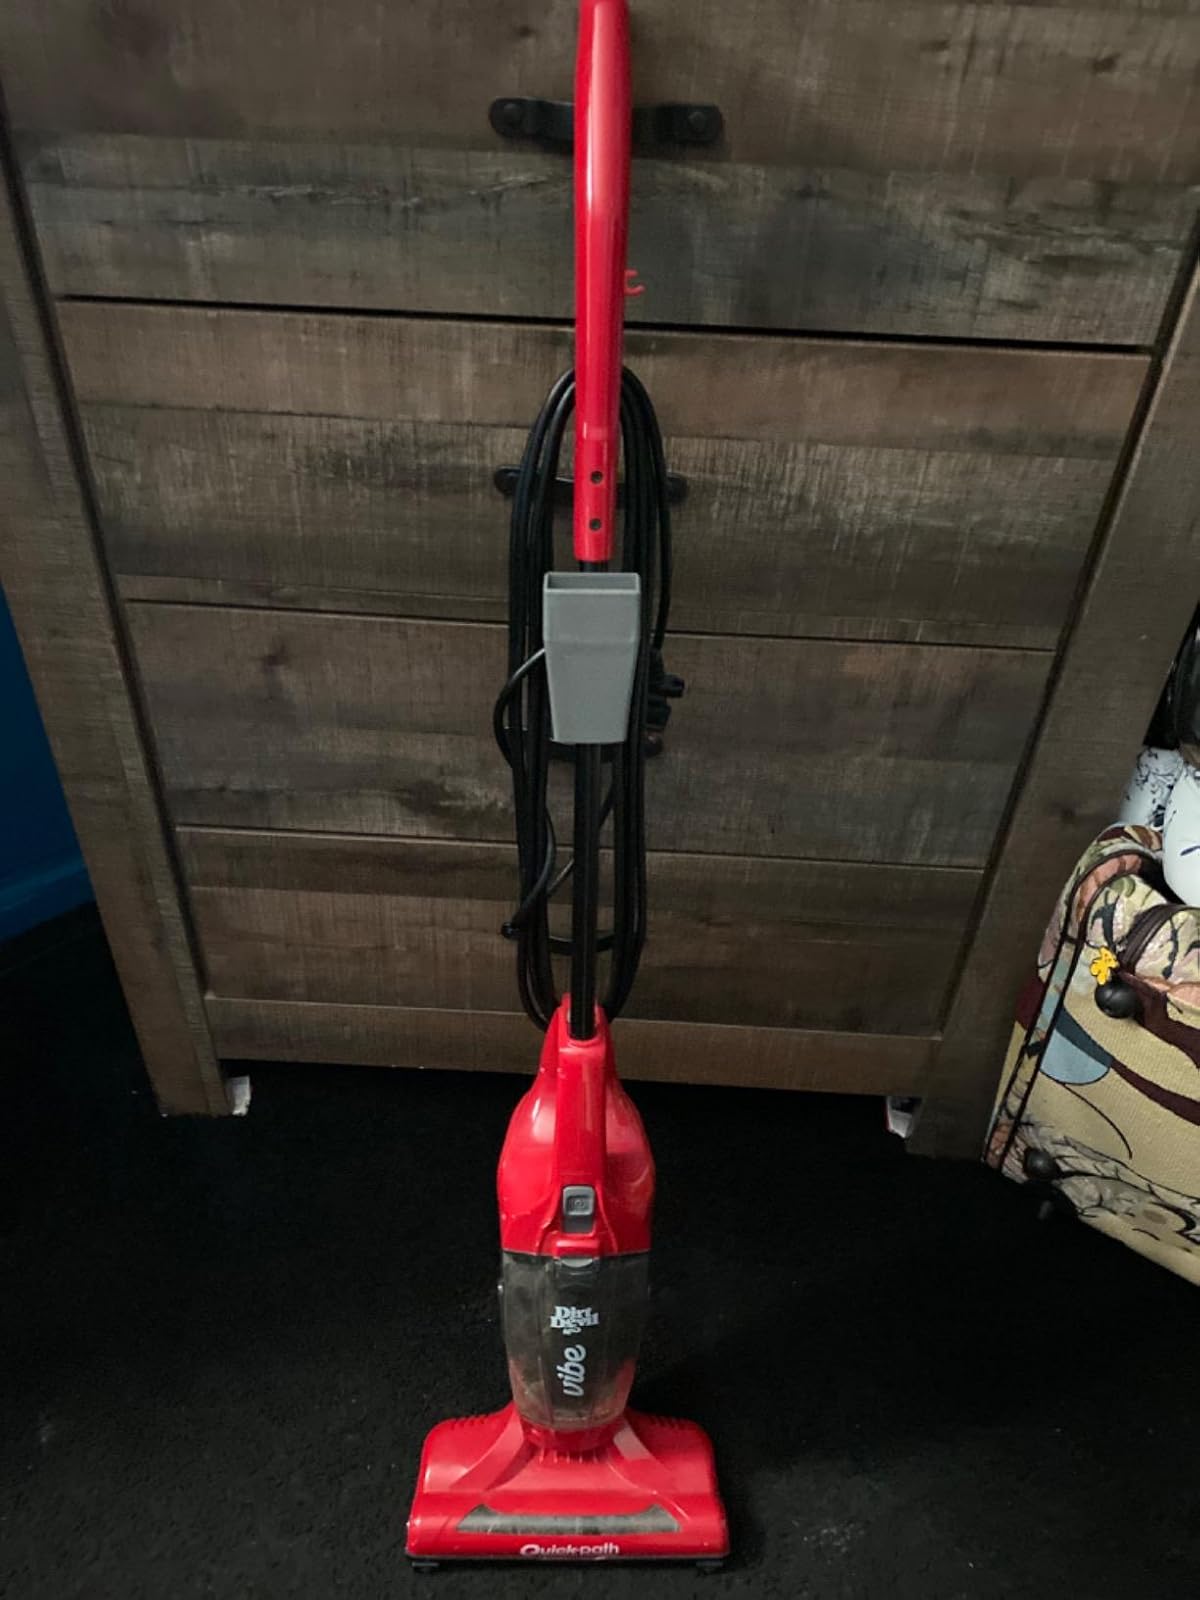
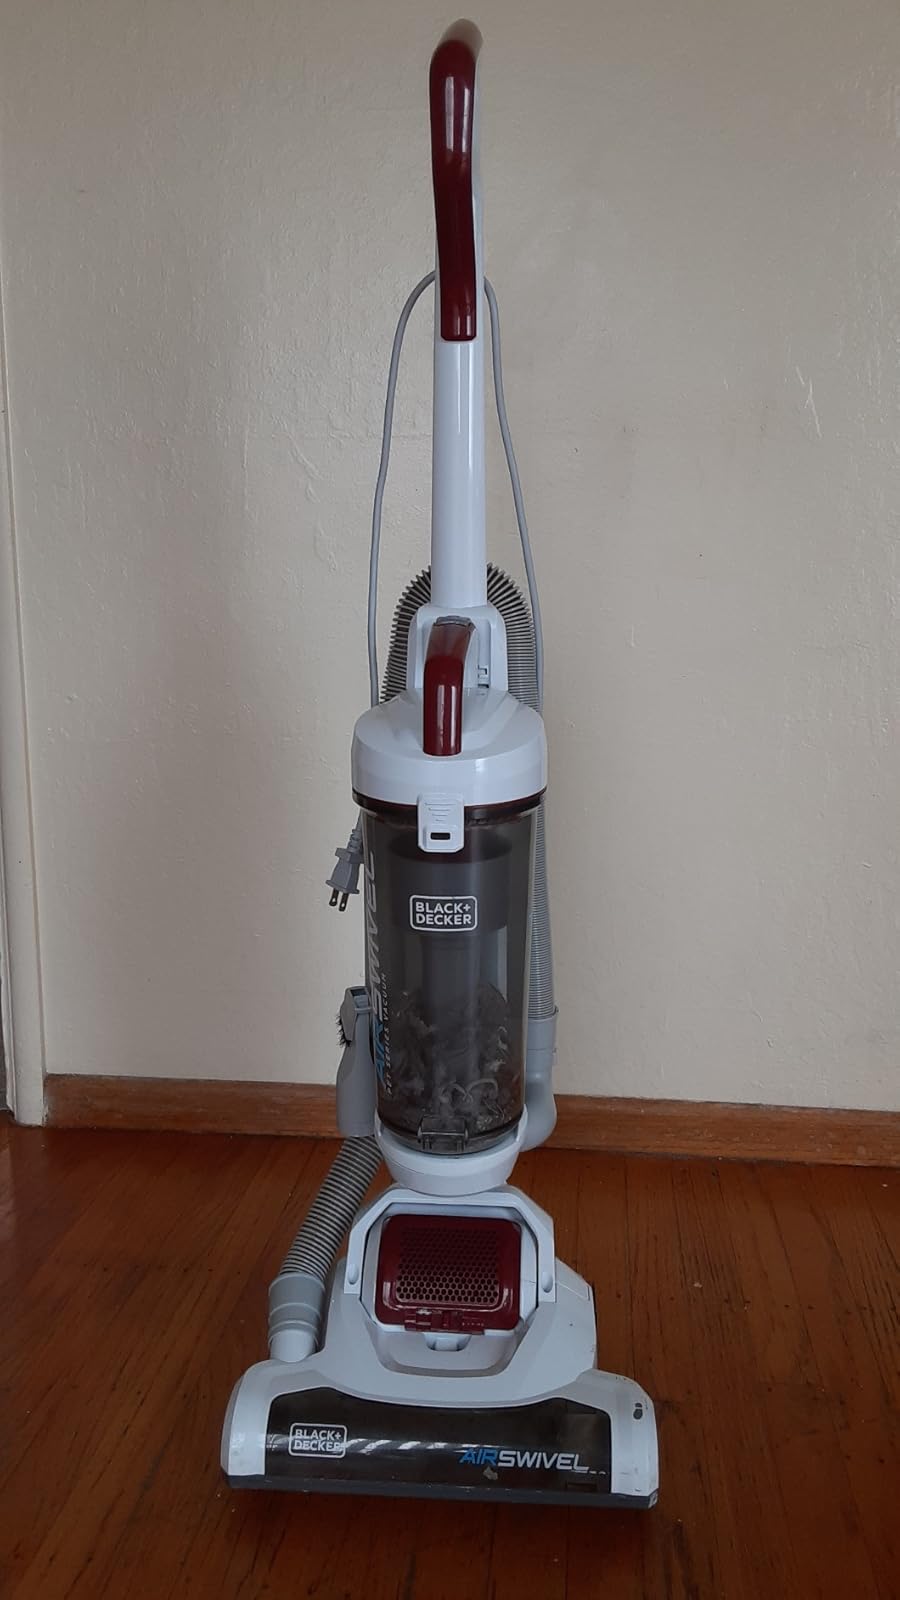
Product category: items_vacuum
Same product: no